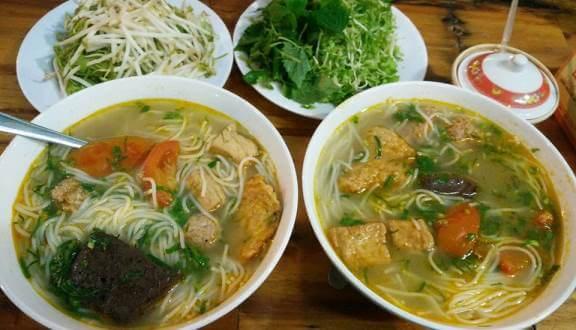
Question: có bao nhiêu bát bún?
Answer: có hai bát bún